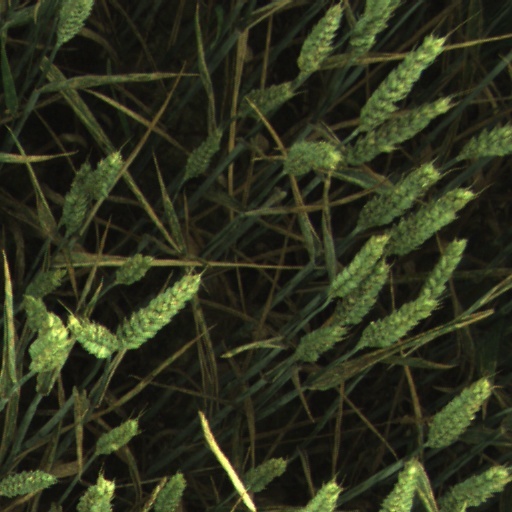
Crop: wheat